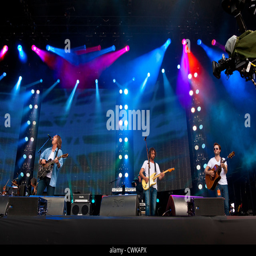
the group performing on stage